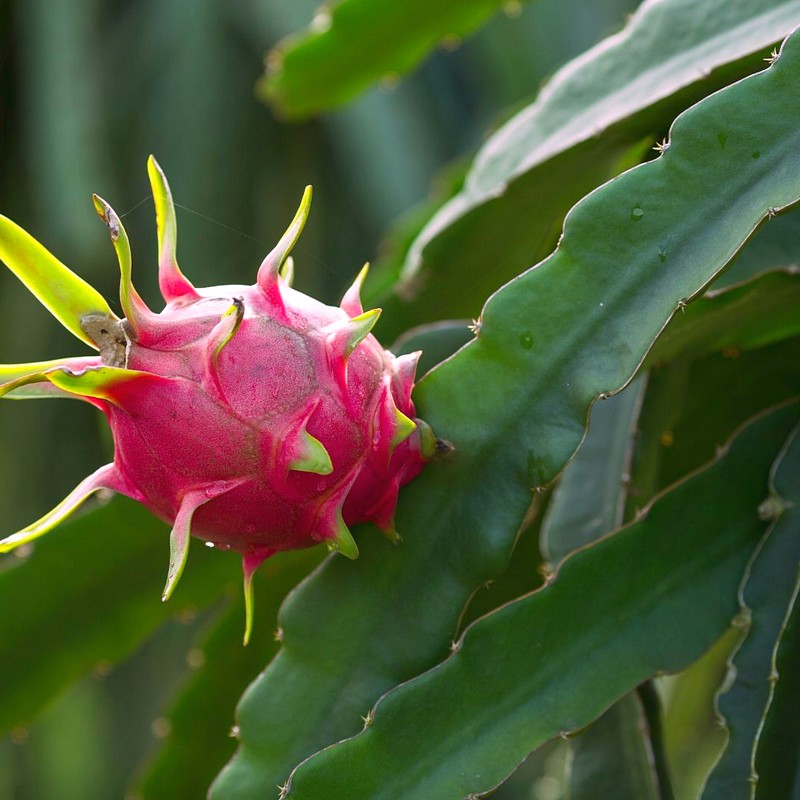
Label: Mature Dragon Fruit